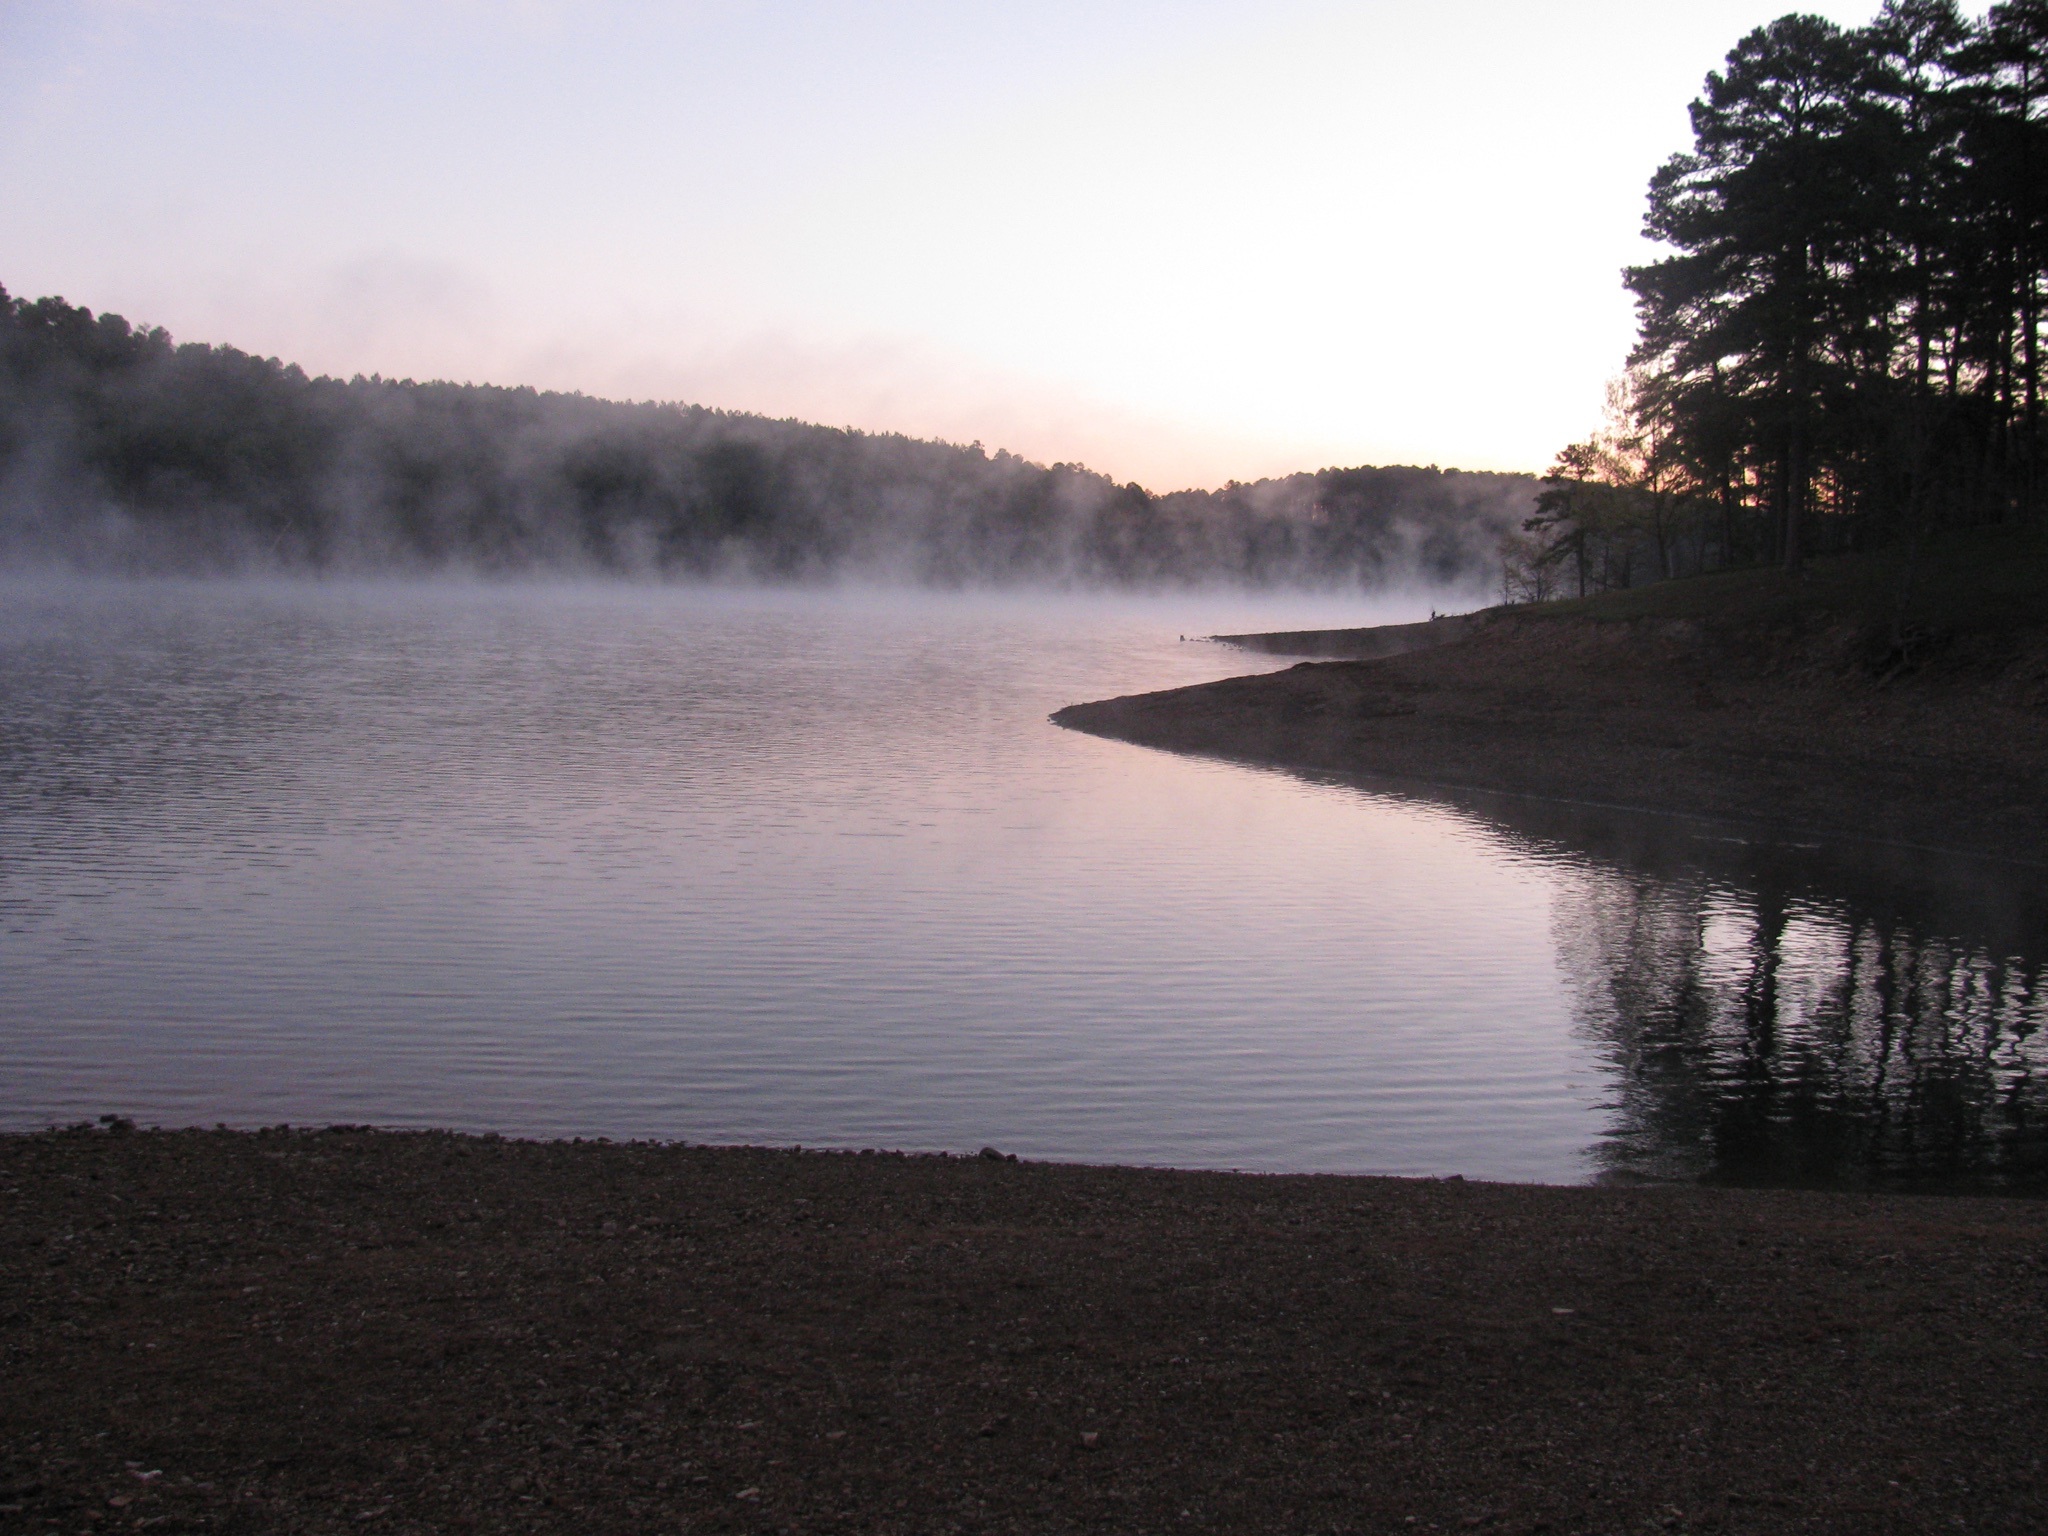
landscape, water, nature, wilderness, mountain, fog, sunrise, sunset, mist, skyline, morning, lake, dawn, river, dusk, evening, reflection, scenic, reservoir, body of water, clouds, loch, missouri, missouri river, atmospheric phenomenon